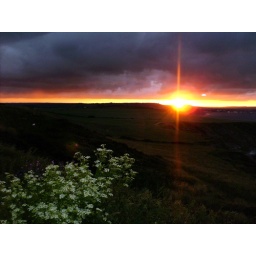
the sky over the east coast